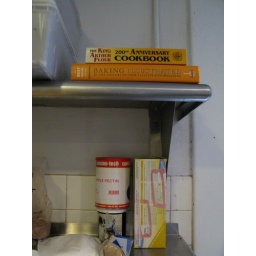
There seem to be lots of orange things in the pastry kitchen lately.